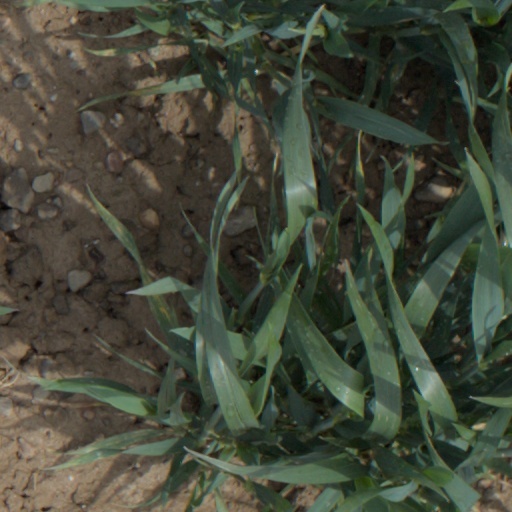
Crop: wheat